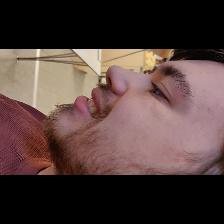
Label: Human